Reynard 02S

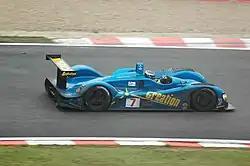
The initial DBA4 03S as later raced by Creation Autosportif.

Due to similarities in the design characteristics of LMP900 and LMP675 chassis, Reynard set about designing a chassis that could run in either class, dependent upon ballast and the type of engine installed. However the car was originally built around the use of a Zytek ZG348 V8, built to the LMP675 maximum size of 3400 cc. A new sequential gearbox built by Ricardo would integrate a paddle-shift system on the steering wheel that was designed specifically for the 02S. The bodywork of the 02S, designed by Will Phillips, would be very low in design with a tall rear wing set to the maximum allowable height.